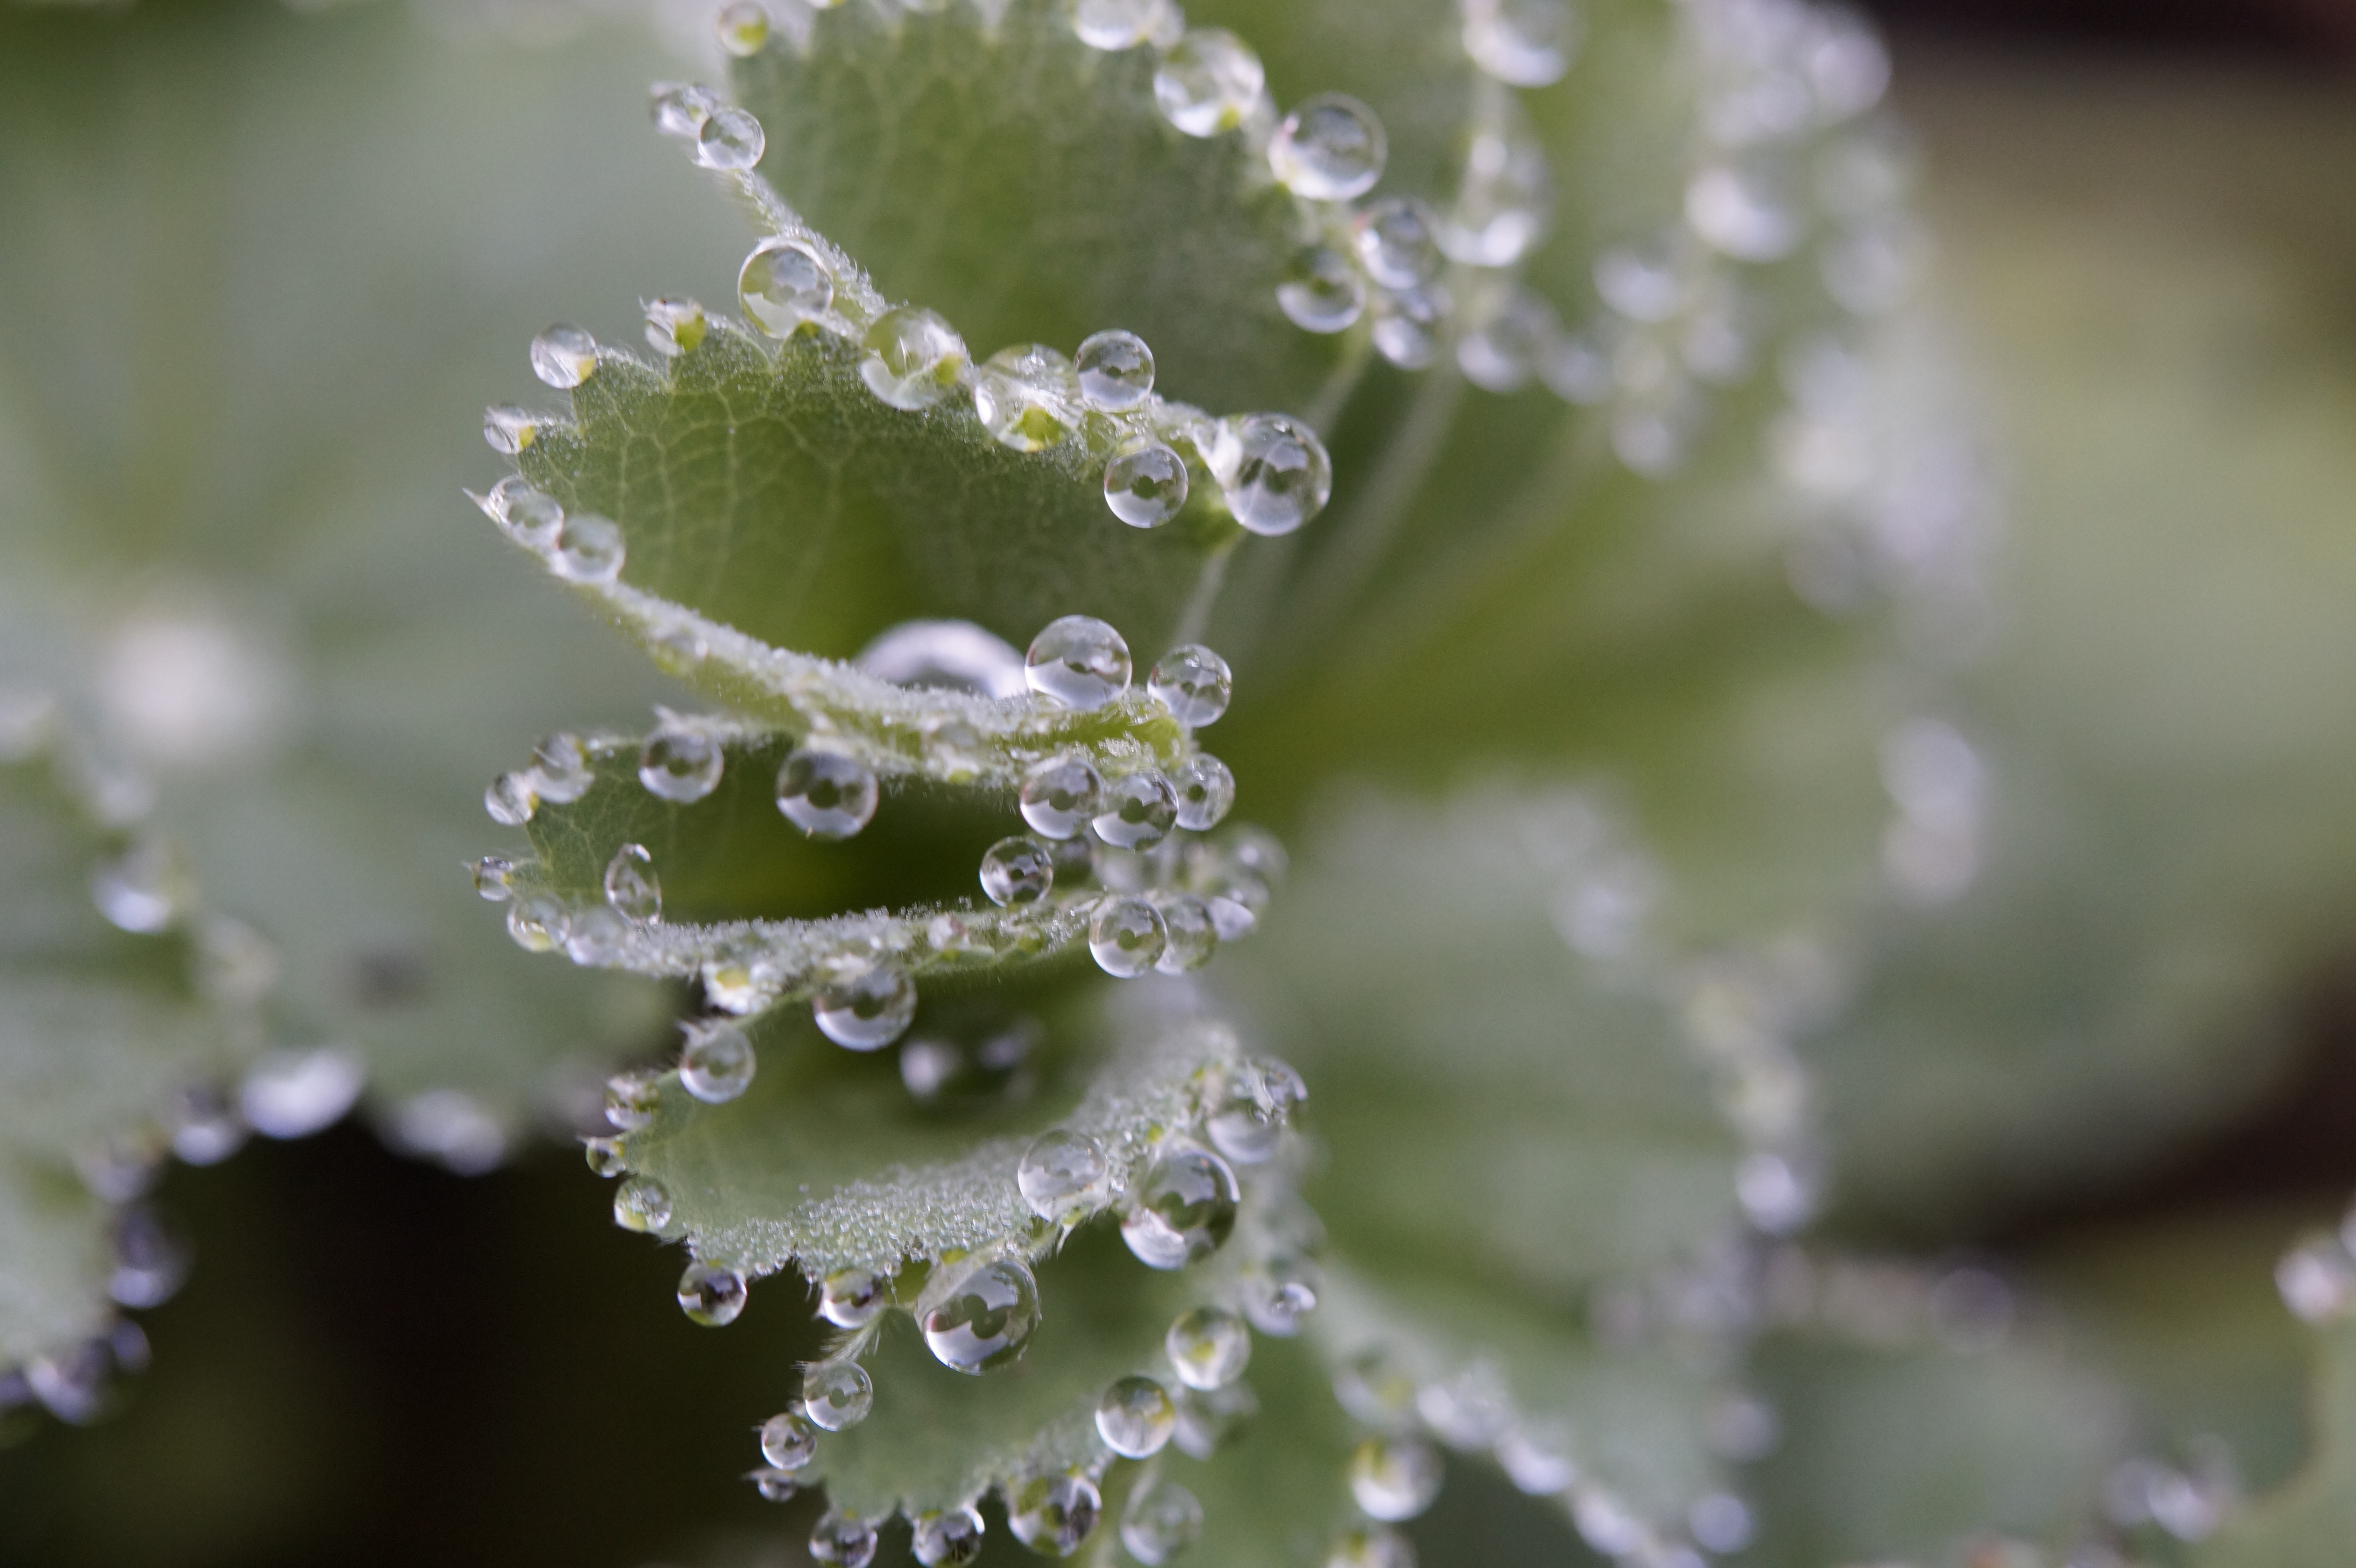
water, nature, branch, blossom, drop, dew, plant, photography, leaf, flower, petal, frost, green, macro, botany, close, flora, drip, close up, edge, dewdrop, decorated, drop of water, moisture, freezing, morgentau, macro photography, frauenmantel, plant stem